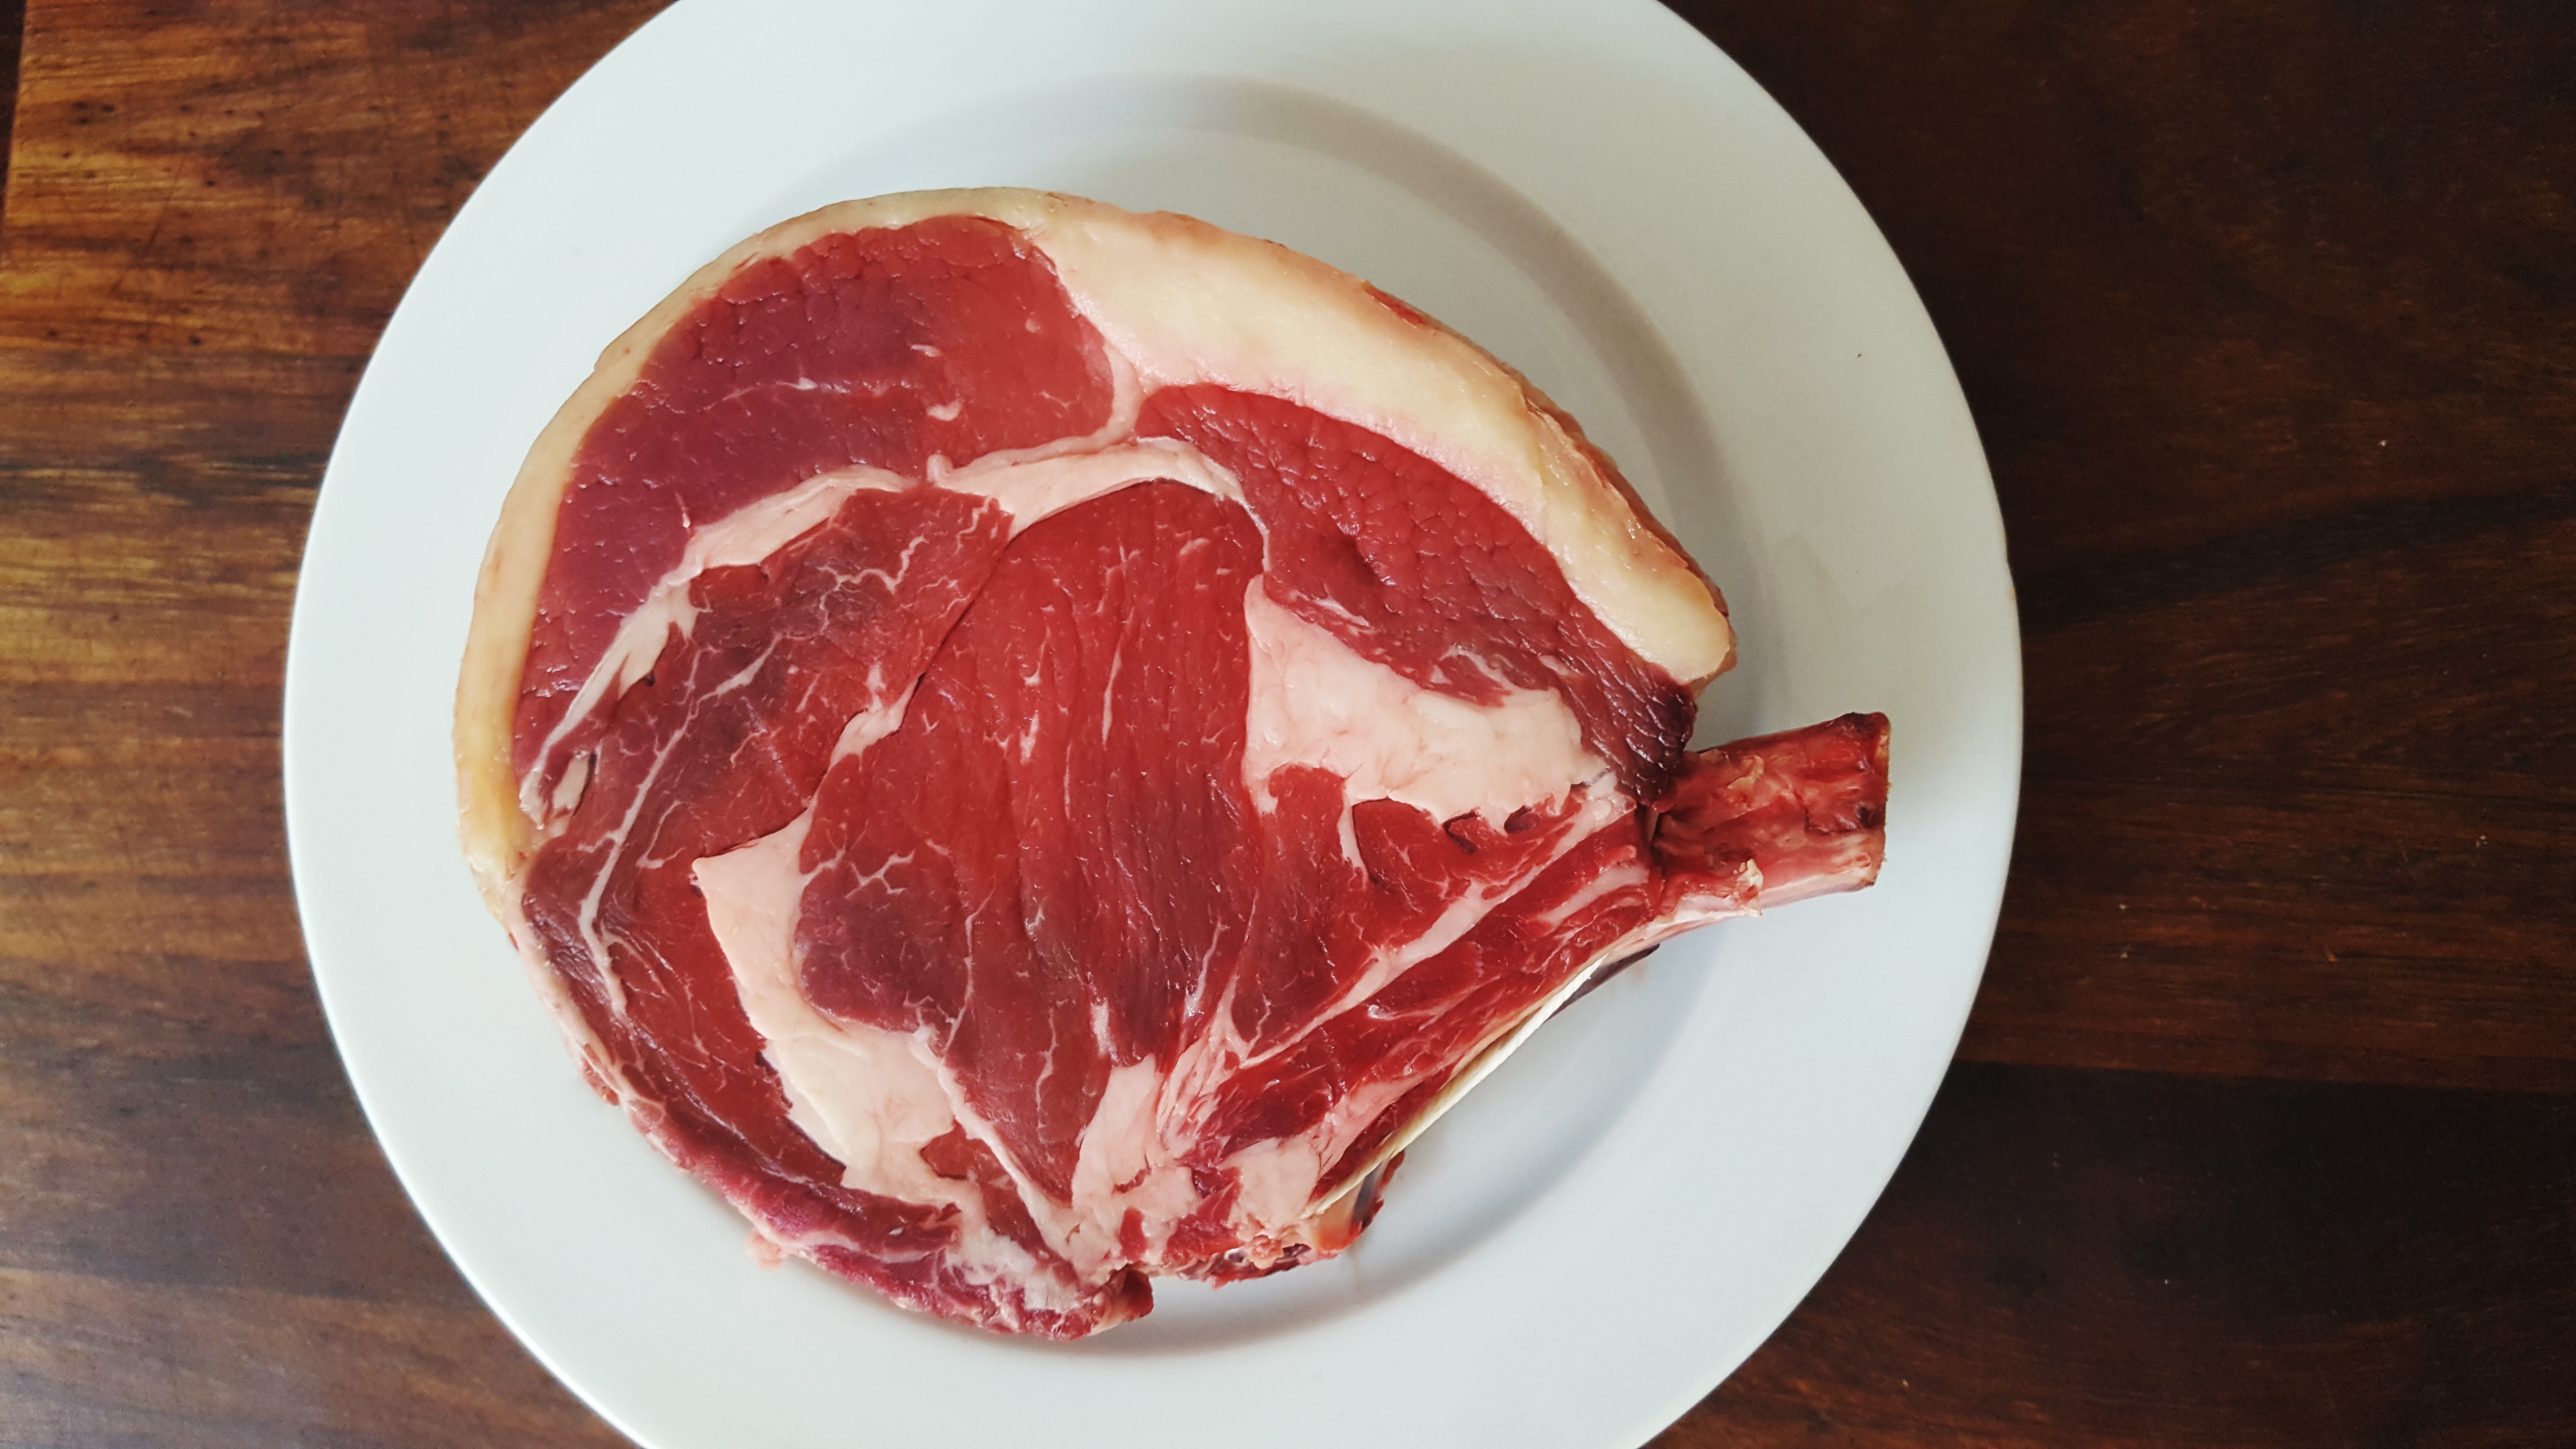
dish, food, cooking, produce, meat, cuisine, steak, prosciutto, ham, flesh, human action, animal source foods, kobe beef, salt cured meat, lamb and mutton